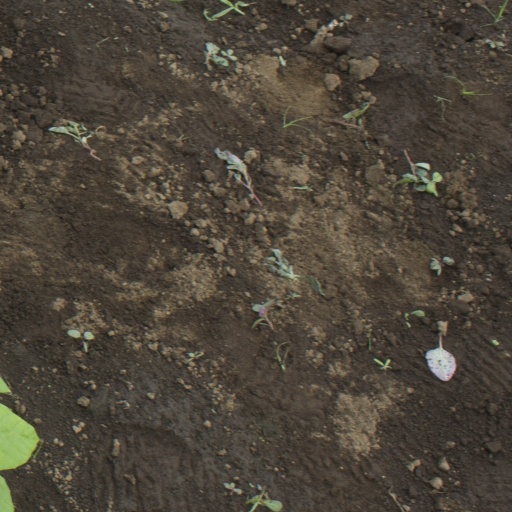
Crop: soybean